Alien (film)

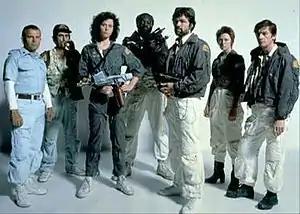
The principal cast members of "Alien" (left to right: Holm, Stanton, Weaver, Kotto, Skerritt, Cartwright, and Hurt)

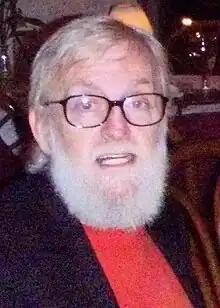
Screenwriter Dan O'Bannon

While studying cinema at the University of Southern California, Dan O'Bannon had made a science-fiction comedy film, "Dark Star", with director John Carpenter and concept artist Ron Cobb, with production beginning in late 1970. The film featured an alien (created by spray-painting a beach ball and adding rubber "claws"), which was played for the comedic effect. The experience left O'Bannon "really wanting to do an alien that looked "real"." A "couple of years" later he began work on a similar story that would focus more on horror. "I knew I wanted to do a scary movie on a spaceship with a small number of astronauts", he later recalled, ""Dark Star" as a horror movie instead of a comedy." Ronald Shusett, meanwhile, was working on an early version of what would eventually become "Total Recall". Impressed by "Dark Star", he contacted O'Bannon and the two agreed to collaborate on their projects, choosing to work on O'Bannon's film first, as they believed it would be less costly to produce.